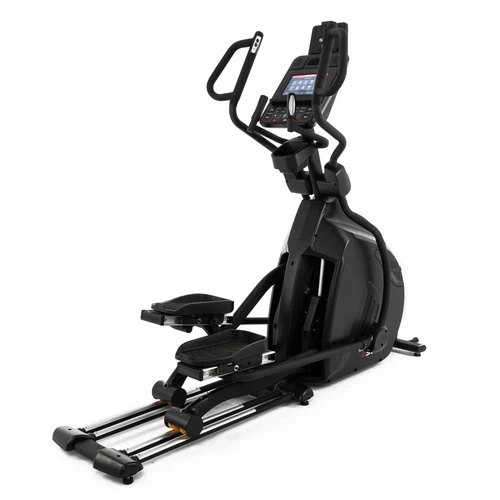
Bicicleta Eliptica Sole Fitness – E95s
Bicicleta Eliptica Sole Fitness – E95s Bicicleta elipcita Sole Fitness E95s are numeroase functii si ofera tot confortul necesar pentru a atinge rezultatele dorite in antrenament. Aparatul are o lungime mare de pas si o miscare eliptica foarte lina, chiar si la o rezistenta ridicata. Aceasta miscare lina si naturala este posibila datorita celor patru roti care aluneca pe sine duble, atat inainte, cat si inapoi. Toate componentele sunt de calitate industriala. Cu o greutate de aproape 124 kg, aceasta bicicleta este foarte stabila, permitand si sportivilor pasionati sa se antreneze fara probleme. Datorita designului inovator si manerelor cu prindere multipla, te poti antrena in aproape orice pozitie. Acest lucru face antrenamentul mai placut, iar pozitiile variate aduc un plus de diversitate. Pedalele revolutionare, extra mari, sunt inclinate spre interior cu 2°, ceea ce permite un antrenament ergonomic si reduce solicitarea articulatiilor. Ambele manere sunt dotate cu butoane integrate pentru ajustarea rezistentei si a unghiului de inclinare. Astfel, te poti concentra pe antrenament fara a fi nevoie sa eliberezi manerele. .so-tab { border: 0px solid #ddd; margin-bottom: 10px; border-radius: 14px; overflow: hidden; } .so-tab input { display: none; } .so-tab label { display: block; padding: 12px; background-color: #ff904c; cursor: pointer; font-weight: Medium; position: relative; } .so-tab label::after { content: '+'; position: absolute; right: 16px; font-size: 18px; } .so-tab input:checked + label::after { content: '–'; } .so-tab-content { display: none; padding: 10px 15px; background-color: #fff; border-top: 1px solid #ddd; } .so-tab input:checked ~ .so-tab-content { display: block; } Detalii suplimentare Bicicleta eliptica Sole Fitness E95s este echipat cu un computer de antrenament care ofera diverse programe de antrenament. Toate informatiile sunt usor de citit pe ecranul LCD mare si clar. Programele bazate pe ritmul cardiac pot fi executate perfect cu ajutorul centurii toracice incluse, deoarece computerul calculeaza automat, pe baza varstei si greutatii tale, la ce ritm cardiac trebuie sa te antrenezi. In timpul antrenamentului, rezistenta se ajusteaza automat pentru a ramane in zona corecta a ritmului cardiac. E95s este echipat cu tehnologie Bluetooth, permitand utilizatorilor sa isi salveze datele de antrenament pe un dispozitiv Android sau Apple. Aceste informatii pot fi urmarite in aplicatia gratuita SOLE Fitness sau pot fi transferate catre alte aplicatii compatibile precum Fitbit, iHealth, RECORD si MapMyFitness. Poti folosi alte aplicatii pe dispozitivul tau in timp ce aplicatia SOLE Fitness ruleaza in fundal, ceea ce inseamna ca poti viziona un film sau verifica e-mailul in timp ce te antrenezi, fara ca trackerul tau de antrenament sa piarda vreo informatie! Acest aparat este de asemenea echipat cu un port USB care iti permite sa iti incarci smartphone-ul in timpul antrenamentului. Caracteristici Consola electronica usor de utilizat, cu afisaj clar, include un ventilator de racire incorporat si suport pentru sticla de apa. Dotata cu difuzoare incorporate pentru a conecta un MP3 player (iPod, etc.). Difuzoare audio Bluetooth – asculta muzica preferata de pe tableta sau smartphone-ul tau. Suport integrat pentru tableta sau telefon mobil pentru a viziona TV sau a urmari rutinele de antrenament. Port USB pentru incarcare dispozitive inteligente in timpul antrenamentului. Pedale unice si reglabile cu o inclinatie interna de 2° care reduce solicitarea gleznelor si genunchilor. Tehnologia Bluetooth permite transferul datelor de antrenament de pe echipamentul Sole catre dispozitivele inteligente. Utilizatorii isi pot descarca gratuit si monitoriza informatiile in aplicatia Sole, sau pot transfera datele catre alte aplicatii compatibile (Fitbit, Record, Mapmyrun, Apple Health). Consola Ecran: LCD de 25,6 cm, rezolutie inalta Afisaj pe ecran: timp, distanta, calorii, RPM, nivel, rotiri, grafic procentaj ritm cardiac, puls, watt, program Programe: 6 predefinite, 2 pentru utilizatori, 2 pentru ritm cardiac Sistem de sunet compatibil cu difuzor Bluetooth Port USB Ventilator Suport pentru tableta/telefon mobil Suport pentru sticla de apa Specificatii Pedale: ergonomice, inclinate cu 2°, lungime 38 cm Lungimea pasului: de la 46 cm la 61 cm Rezistenta: 20 nivele Comenzi pe manere: rezistenta, lungimea pasului Manere multi-grip Masurarea ritmului cardiac: contact si telemetric Centura toracica Volan: 13.6 kg Sistem de sine: dublu Dimensiuni Dimensiuni produs (L x l x H): 214.6 x 81.3 x 180.3 cm Dimensiuni ambalaj (L x l x H): 193 x 57.2 x 100.3 cm Greutate neta/bruta: 125.2 kg / 142.5 kg Greutatea maxima a utilizatorului: 150 kg Video Download Fisa Tehnica
Brand: SOLE
Category: Sporting Goods > Fitness & General Exercise Equipment > Cardio > Cardio Machines > Elliptical Trainers > Electromagnetic Elliptical Trainers